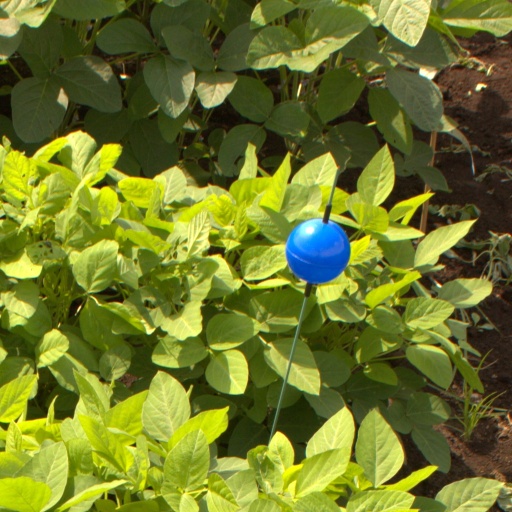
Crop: soybean